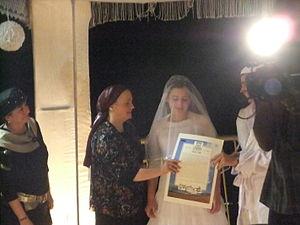
La ketouba est un contrat de mariage juif.